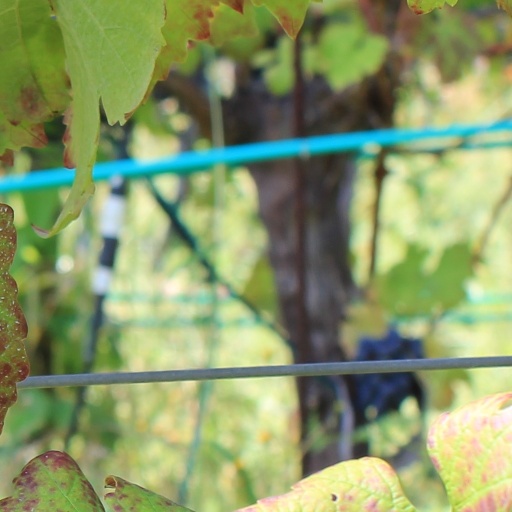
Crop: grape